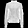
Label: Coat